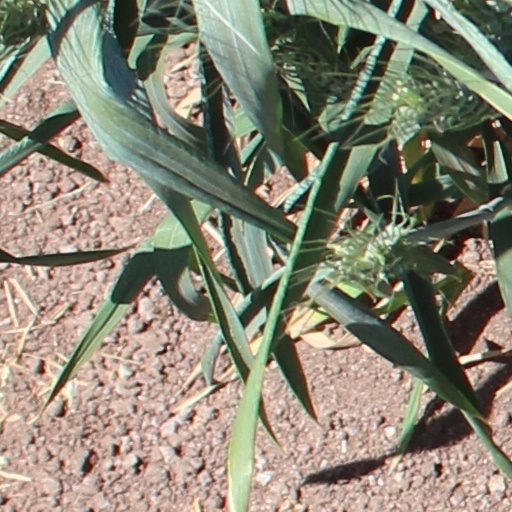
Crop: wheat